Lardarius Webb

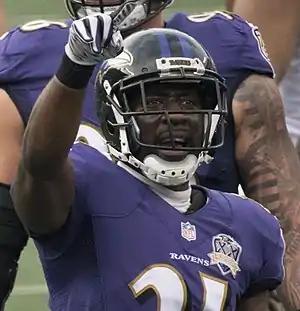
Webb with the Baltimore Ravens in 2015

Lardarius Webb (born October 12, 1985) is an American former professional football player who was a cornerback in the National Football League (NFL). He played college football for the Nicholls State Colonels and the Southern Miss Golden Eagles. Webb was selected by the Baltimore Ravens in the third round of the 2009 NFL draft.